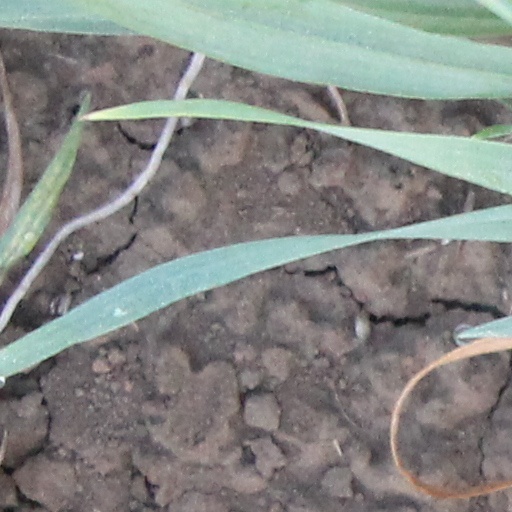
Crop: wheat